Question: Please indicate a possible affordance area of baseball bat that can be used for hitting
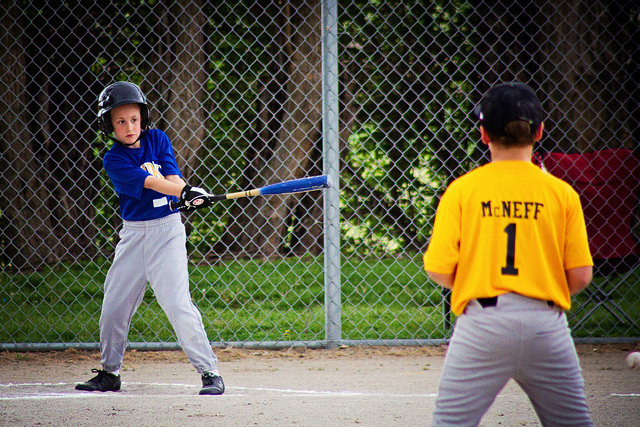
Answer: [258.296, 175.964, 327.185, 195.224]